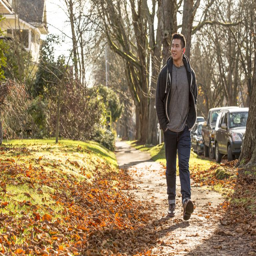
man taking a walk in the fall